Volkswagen Jetta (A5)

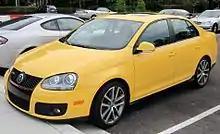
Volkswagen Jetta GLI Fahrenheit (US)

The internal combustion engines available are dependent on the destination market. In Europe, a range of the new generation Fuel Stratified Injection (FSI) engines are available. Additionally in that market, the car can be had with an engine known as the 'Twincharger'. This 1.4 litre petrol engine combines turbo- and supercharging, to make a small but powerful engine with low fuel consumption. The Jetta available in the Americas and the Middle East is powered by a 2.5-litre 5-cylinder 20-valve engine in most trims. This engine shares its cylinder head design with the V10 engine found in the Lamborghini Gallardo and Audi R8.